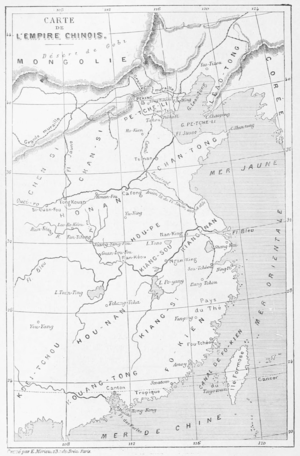
image de File:Verne - Les Tribulations d’un Chinois en Chine.djvu, page 34 Italiano: imagine di File:Verne - Les Tribulations d’un Chinois en Chine.djvu, pagina 34